Kirkland station

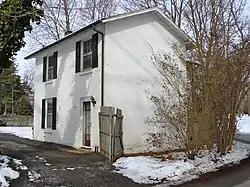
Kirkland Station, January 2011

Kirkland is a historic railway station located in West Whiteland Township, Chester County, Pennsylvania. It was built between 1860 and 1879, and is a two-story, brick building. A small two-story, one room addition was built in the early-19th century. It was moved to its present location in 1880, when the Pennsylvania Railroad straightened the track at Kirkland. The building served as a ticket office and residence for the agent.